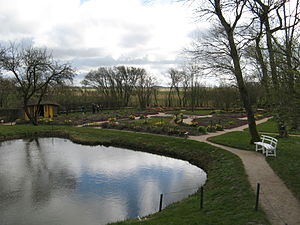
Søbøl
Søbøl, Seebüll eller Seebel er en bebyggelse i det nordlige Tyskland, beliggende i Nykirke Kommune. Bebyggelsen ligger i Nykirke Sogn cirka en kilometer syd for den dansk-tyske grænse i det nordvestlige Sydslesvig. Oprindelig var stedet et ubeboet værft i det nordfrisiske marskområde beliggende mellem Hyltoft Dyb i vest og åen Vidå med Rudbøl Sø i nord.